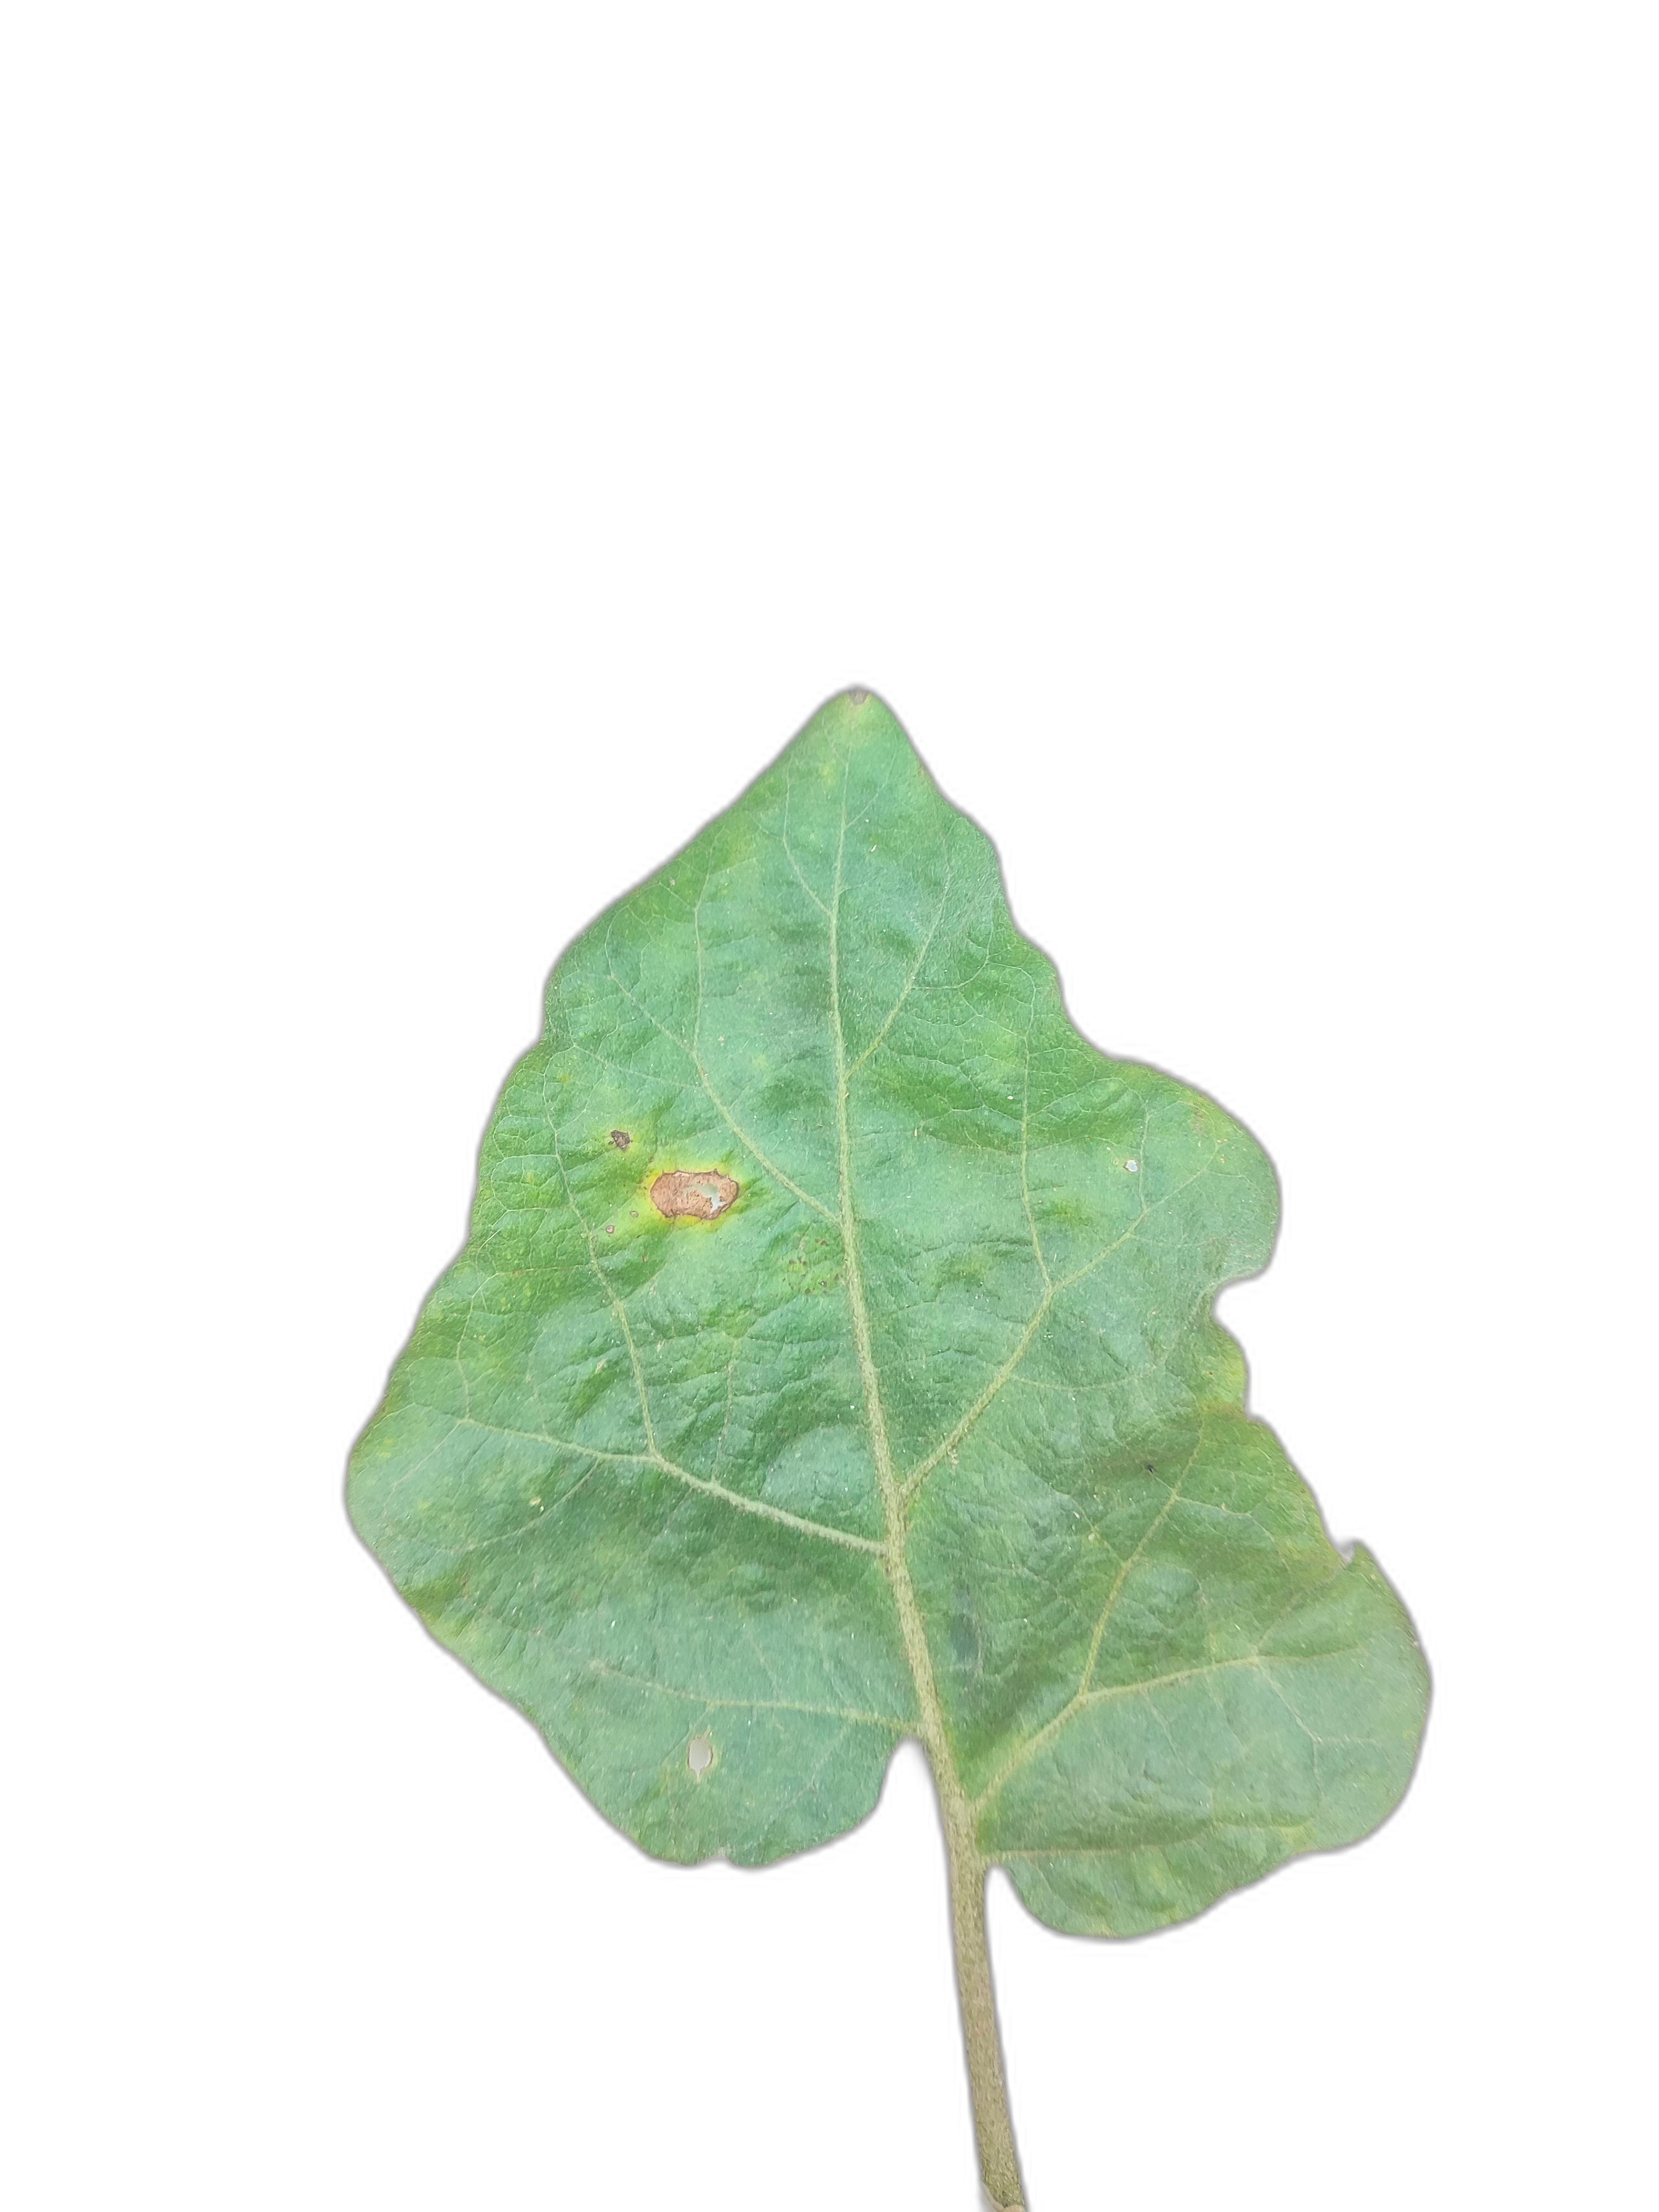
Label: Healthy Leaf